Cultural property radiography

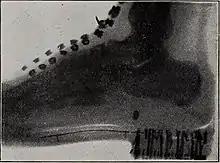
An X-ray of foot inside a shoe

An X-ray of the Ghent Altarpiece, painted by Jan van Eyck, in Saint Bavo Cathedral in Ghent, Belgium revealed the structure and details of the large altarpiece's painting scheme. The complete radiography of the altarpiece was conducted between 2010 and 2011 as part of a project largely funded by the Getty Institute. The X-rays and other technical information that was gathered were used to prepare conservation treatments.